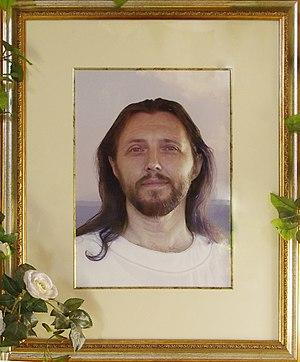
Sergey Anatolyevitch Torop; est un mystique russe, né le 14 janvier 1961 à Krasnodar. Il est connu par ses disciples sous le nom de Vissarion.